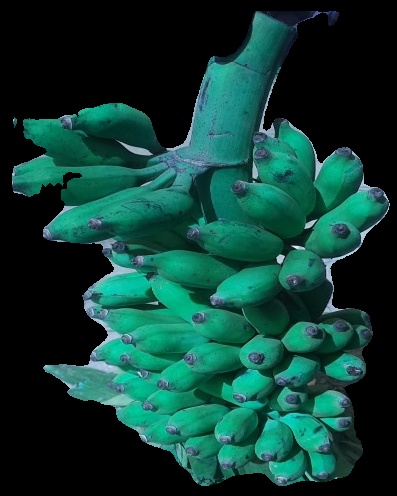
Variety: elakki-bale
Grade: grade3